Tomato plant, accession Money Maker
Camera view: tilt-top (135 deg); turntable rotation: 210 degrees
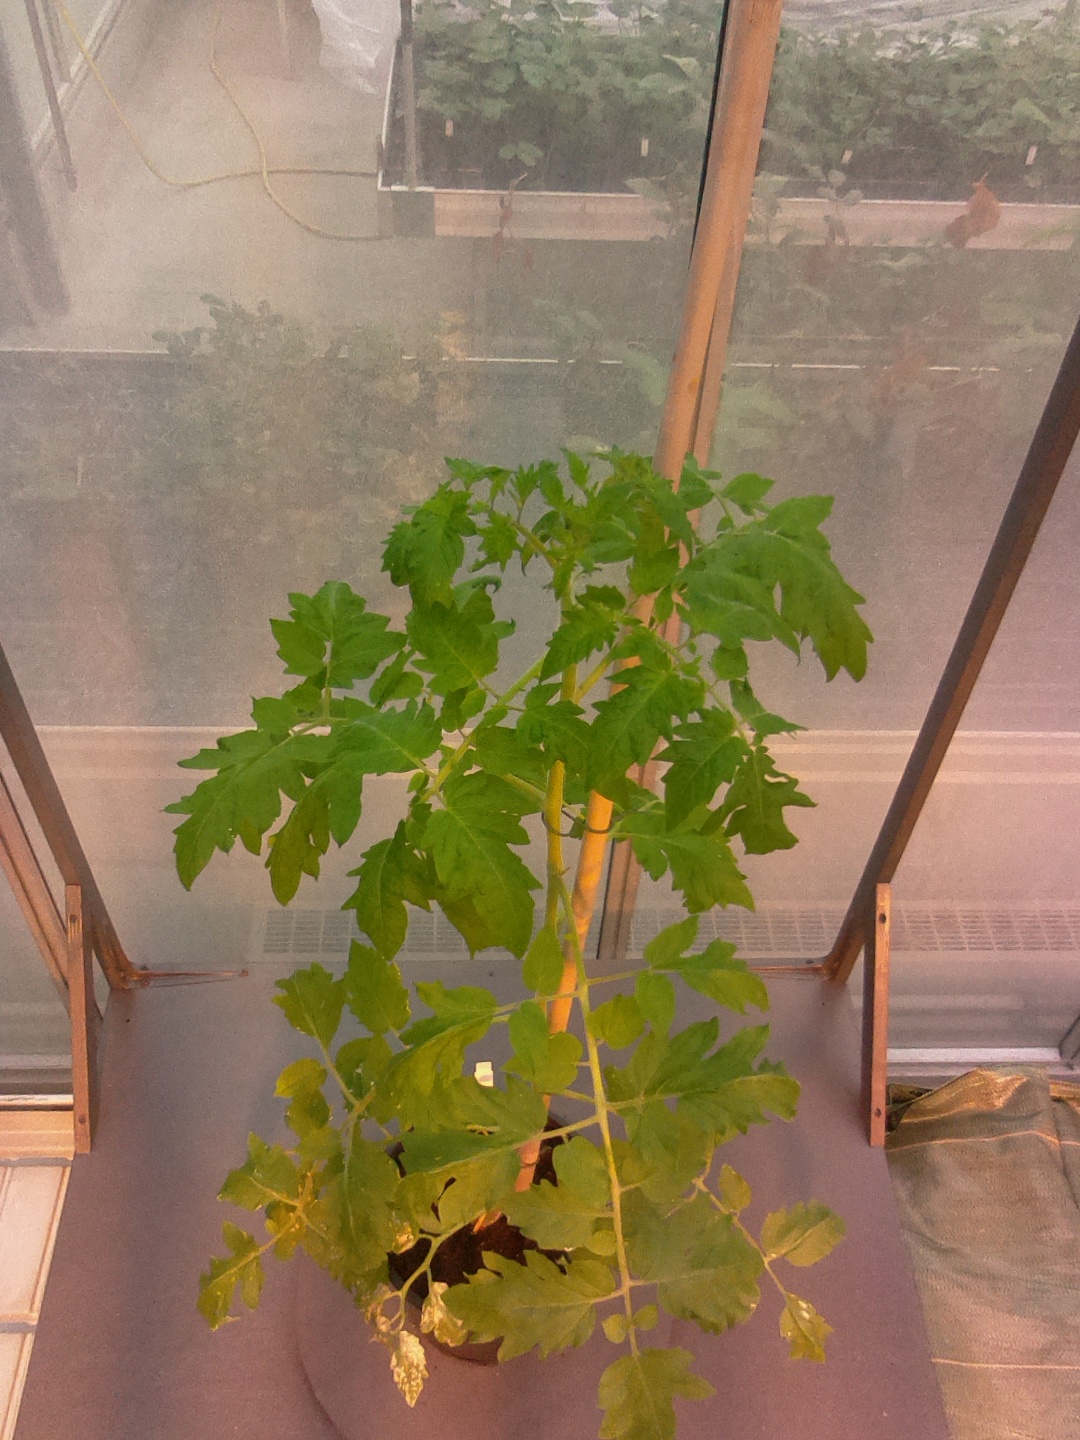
BBCH growth stage 60: First flowers open